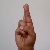
The image shows a hand gesture representing the letter 'R' in Indian Sign Language.